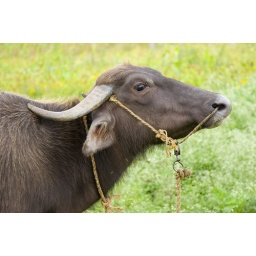
Indian water buffalo in field